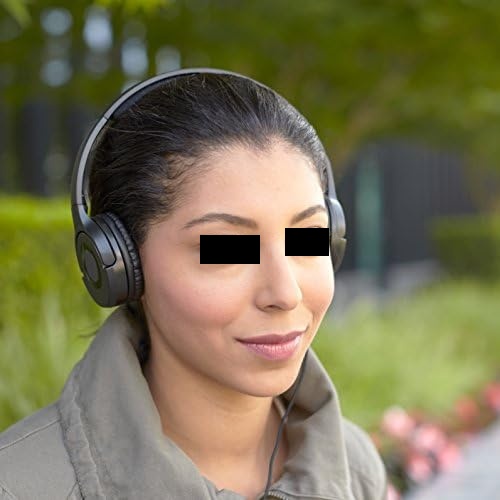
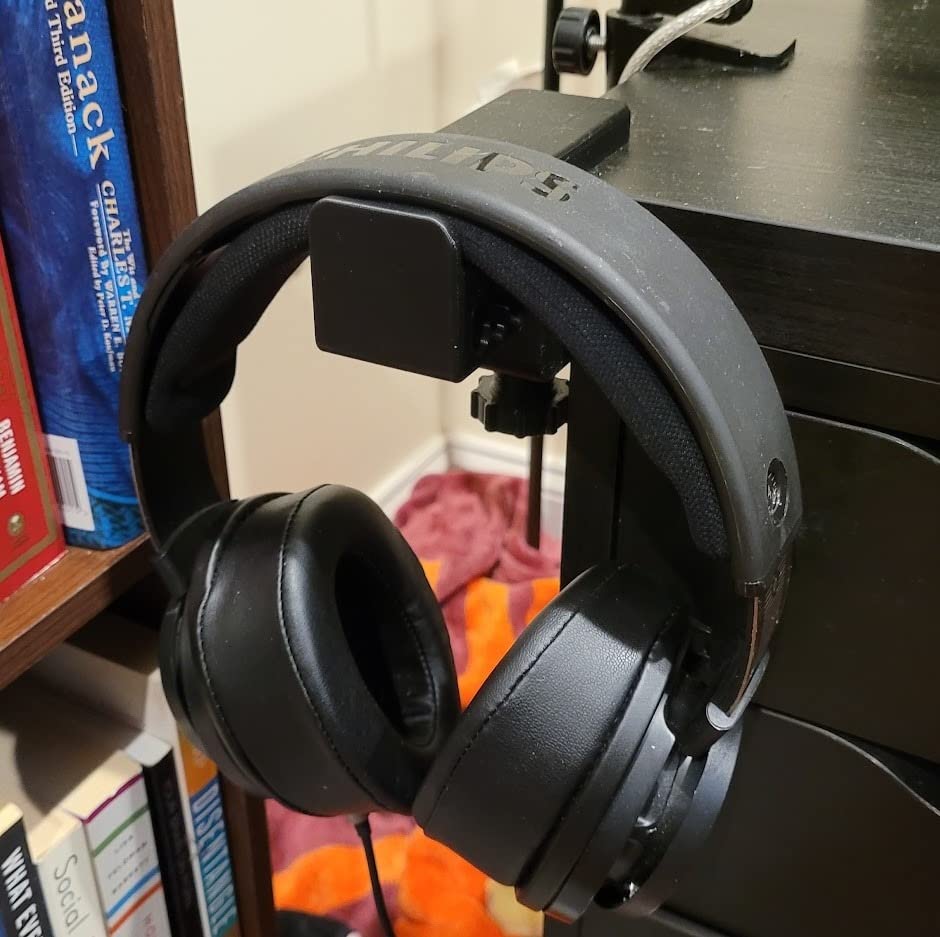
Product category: headphones
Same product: no